Multrees Walk

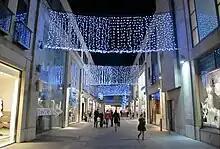
Christmas decorations in 2011

Built in 2003 as part of a larger city centre redevelopment, it links St Andrew Square to the St James Quarter, lined on each side with designer stores selling clothing, artwork and various other luxury items.